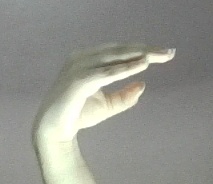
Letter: jeem